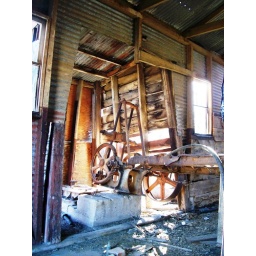
Remains of old machinery in a building across the highway from the ghost town of Fairbank, AZ - fairbank07